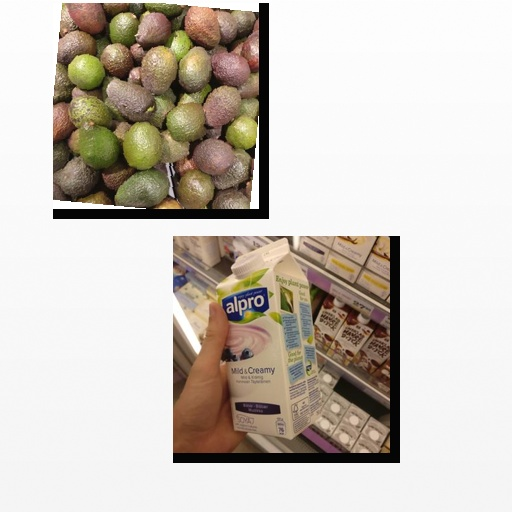
Food items: avocado, blueberry_soy_yogurt